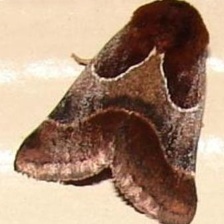
Species: ARCIGERA FLOWER MOTH